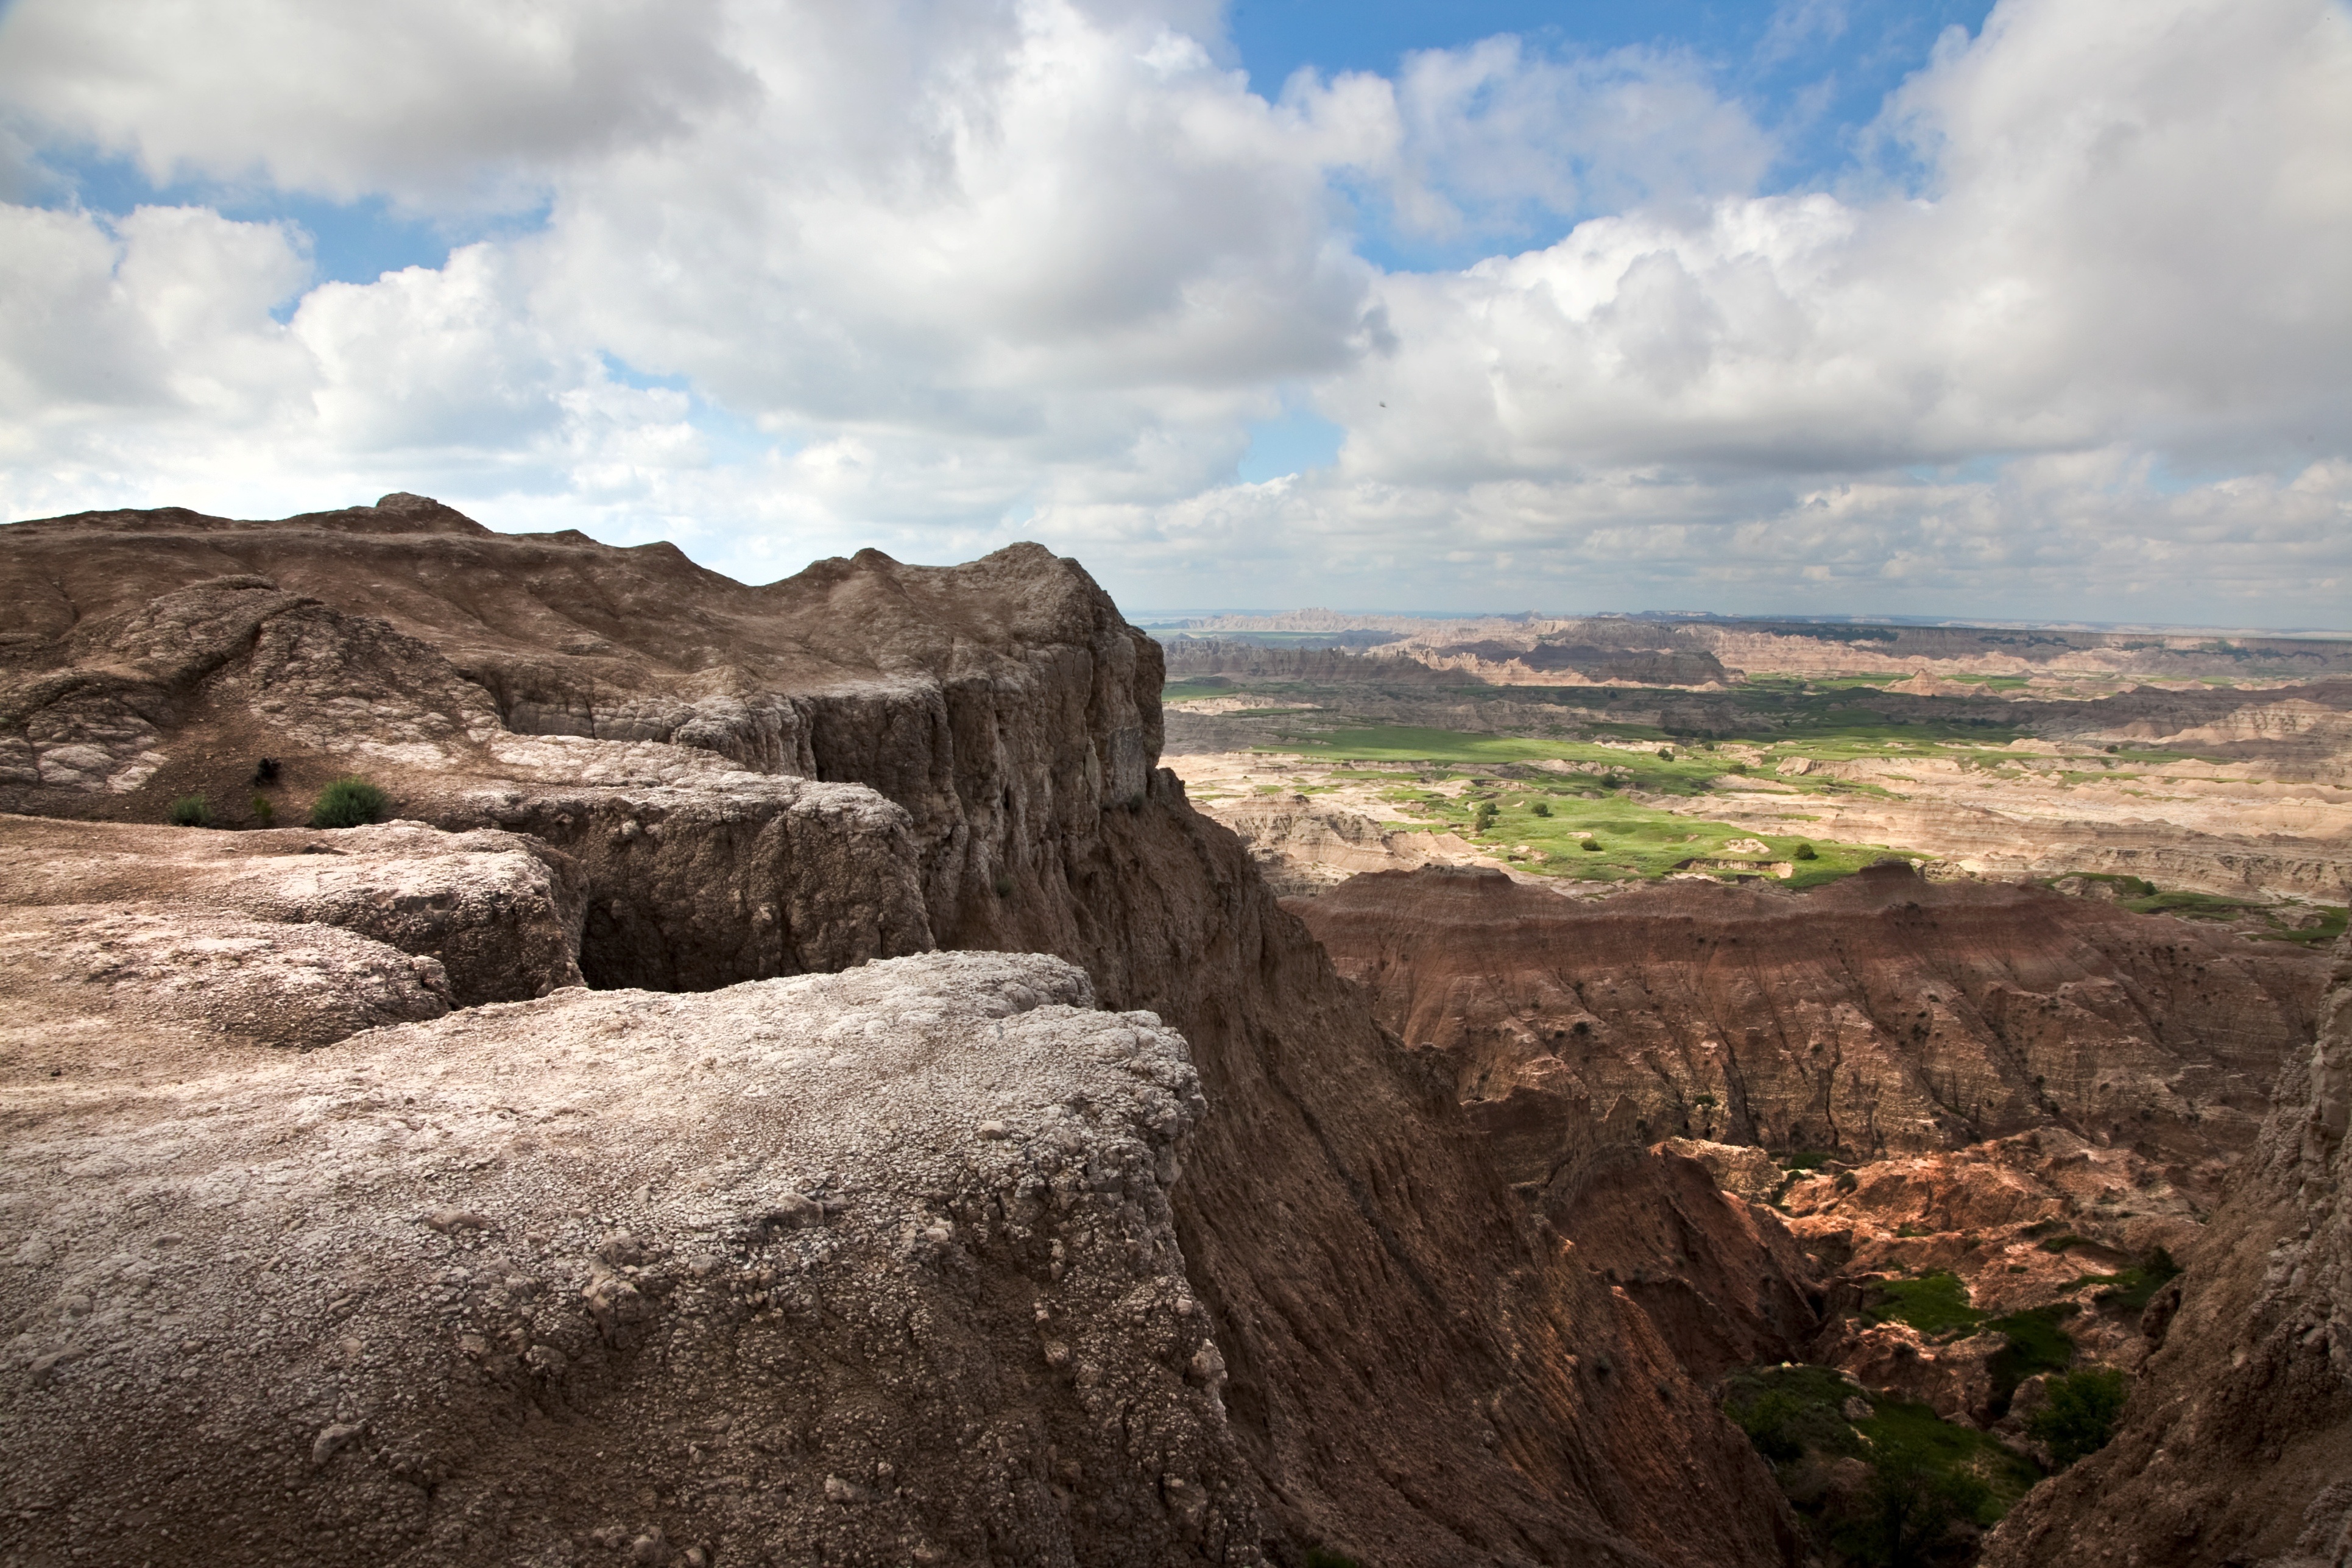
landscape, sea, coast, rock, mountain, hill, valley, formation, cliff, arch, rocky, canyon, terrain, national park, national, geology, badlands, plateau, wyoming, montana, wadi, landform, geographical feature